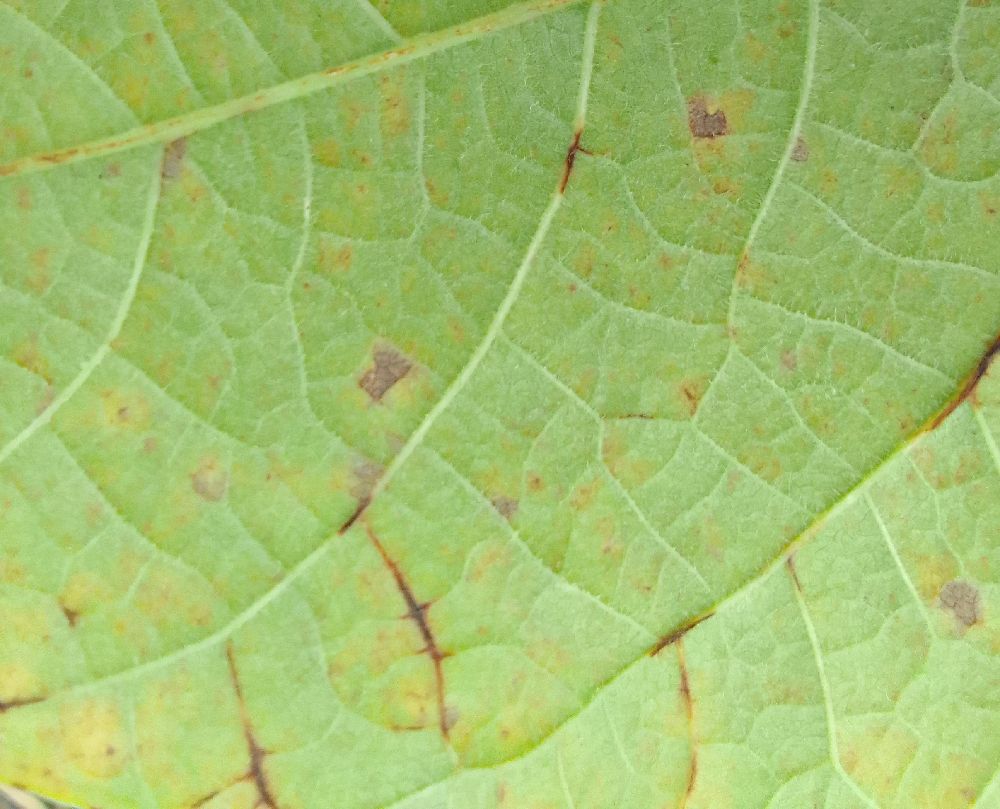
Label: anthracnose